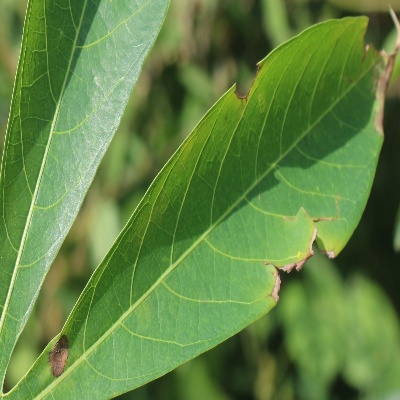
Crop: Cassava
Condition: bacterial blight